Shortness of breath

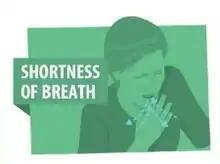

Shortness of breath (SOB), known as dyspnea (in AmE) or dyspnoea (in BrE), is an uncomfortable feeling of not being able to breathe well enough. The American Thoracic Society defines it as "a subjective experience of breathing discomfort that consists of qualitatively distinct sensations that vary in intensity", and recommends evaluating dyspnea by assessing the intensity of its distinct sensations, the degree of distress and discomfort involved, and its burden or impact on the patient's activities of daily living. Distinct sensations include effort/work to breathe, chest tightness or pain, and "air hunger" (the feeling of not enough oxygen). The tripod position is often assumed to be a sign.